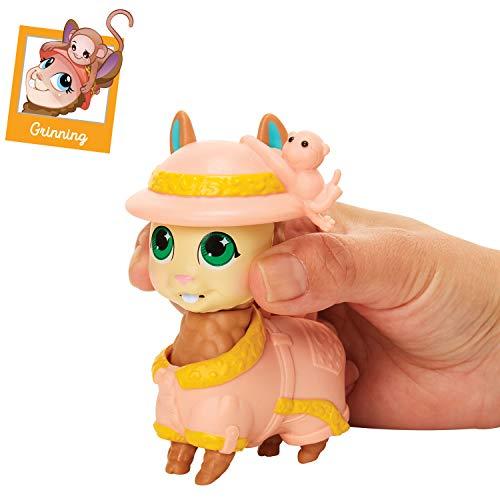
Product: Who's Your Llama Surprise Figures! Series #2 – 12 Different Collectible Figures Available! Includes 2 Mystery Pack for A Total of 2 Toy Llama Figurines [Amazon Exclusive 2 Pack]
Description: Each mystery pack comes with a different Llama figure, each individually blind packed 2 mystery packs are included.
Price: $12.99
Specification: ProductDimensions:3x2.5x4inches|ItemWeight:8.5ounces|ShippingWeight:8.5ounces(Viewshippingratesandpolicies)|ASIN:B07SMBSMGG|Itemmodelnumber:B07SMBSMGG|Manufacturerrecommendedage:4-7years